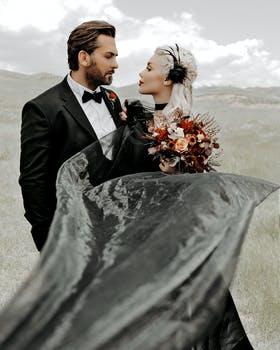
Label: No Watermark